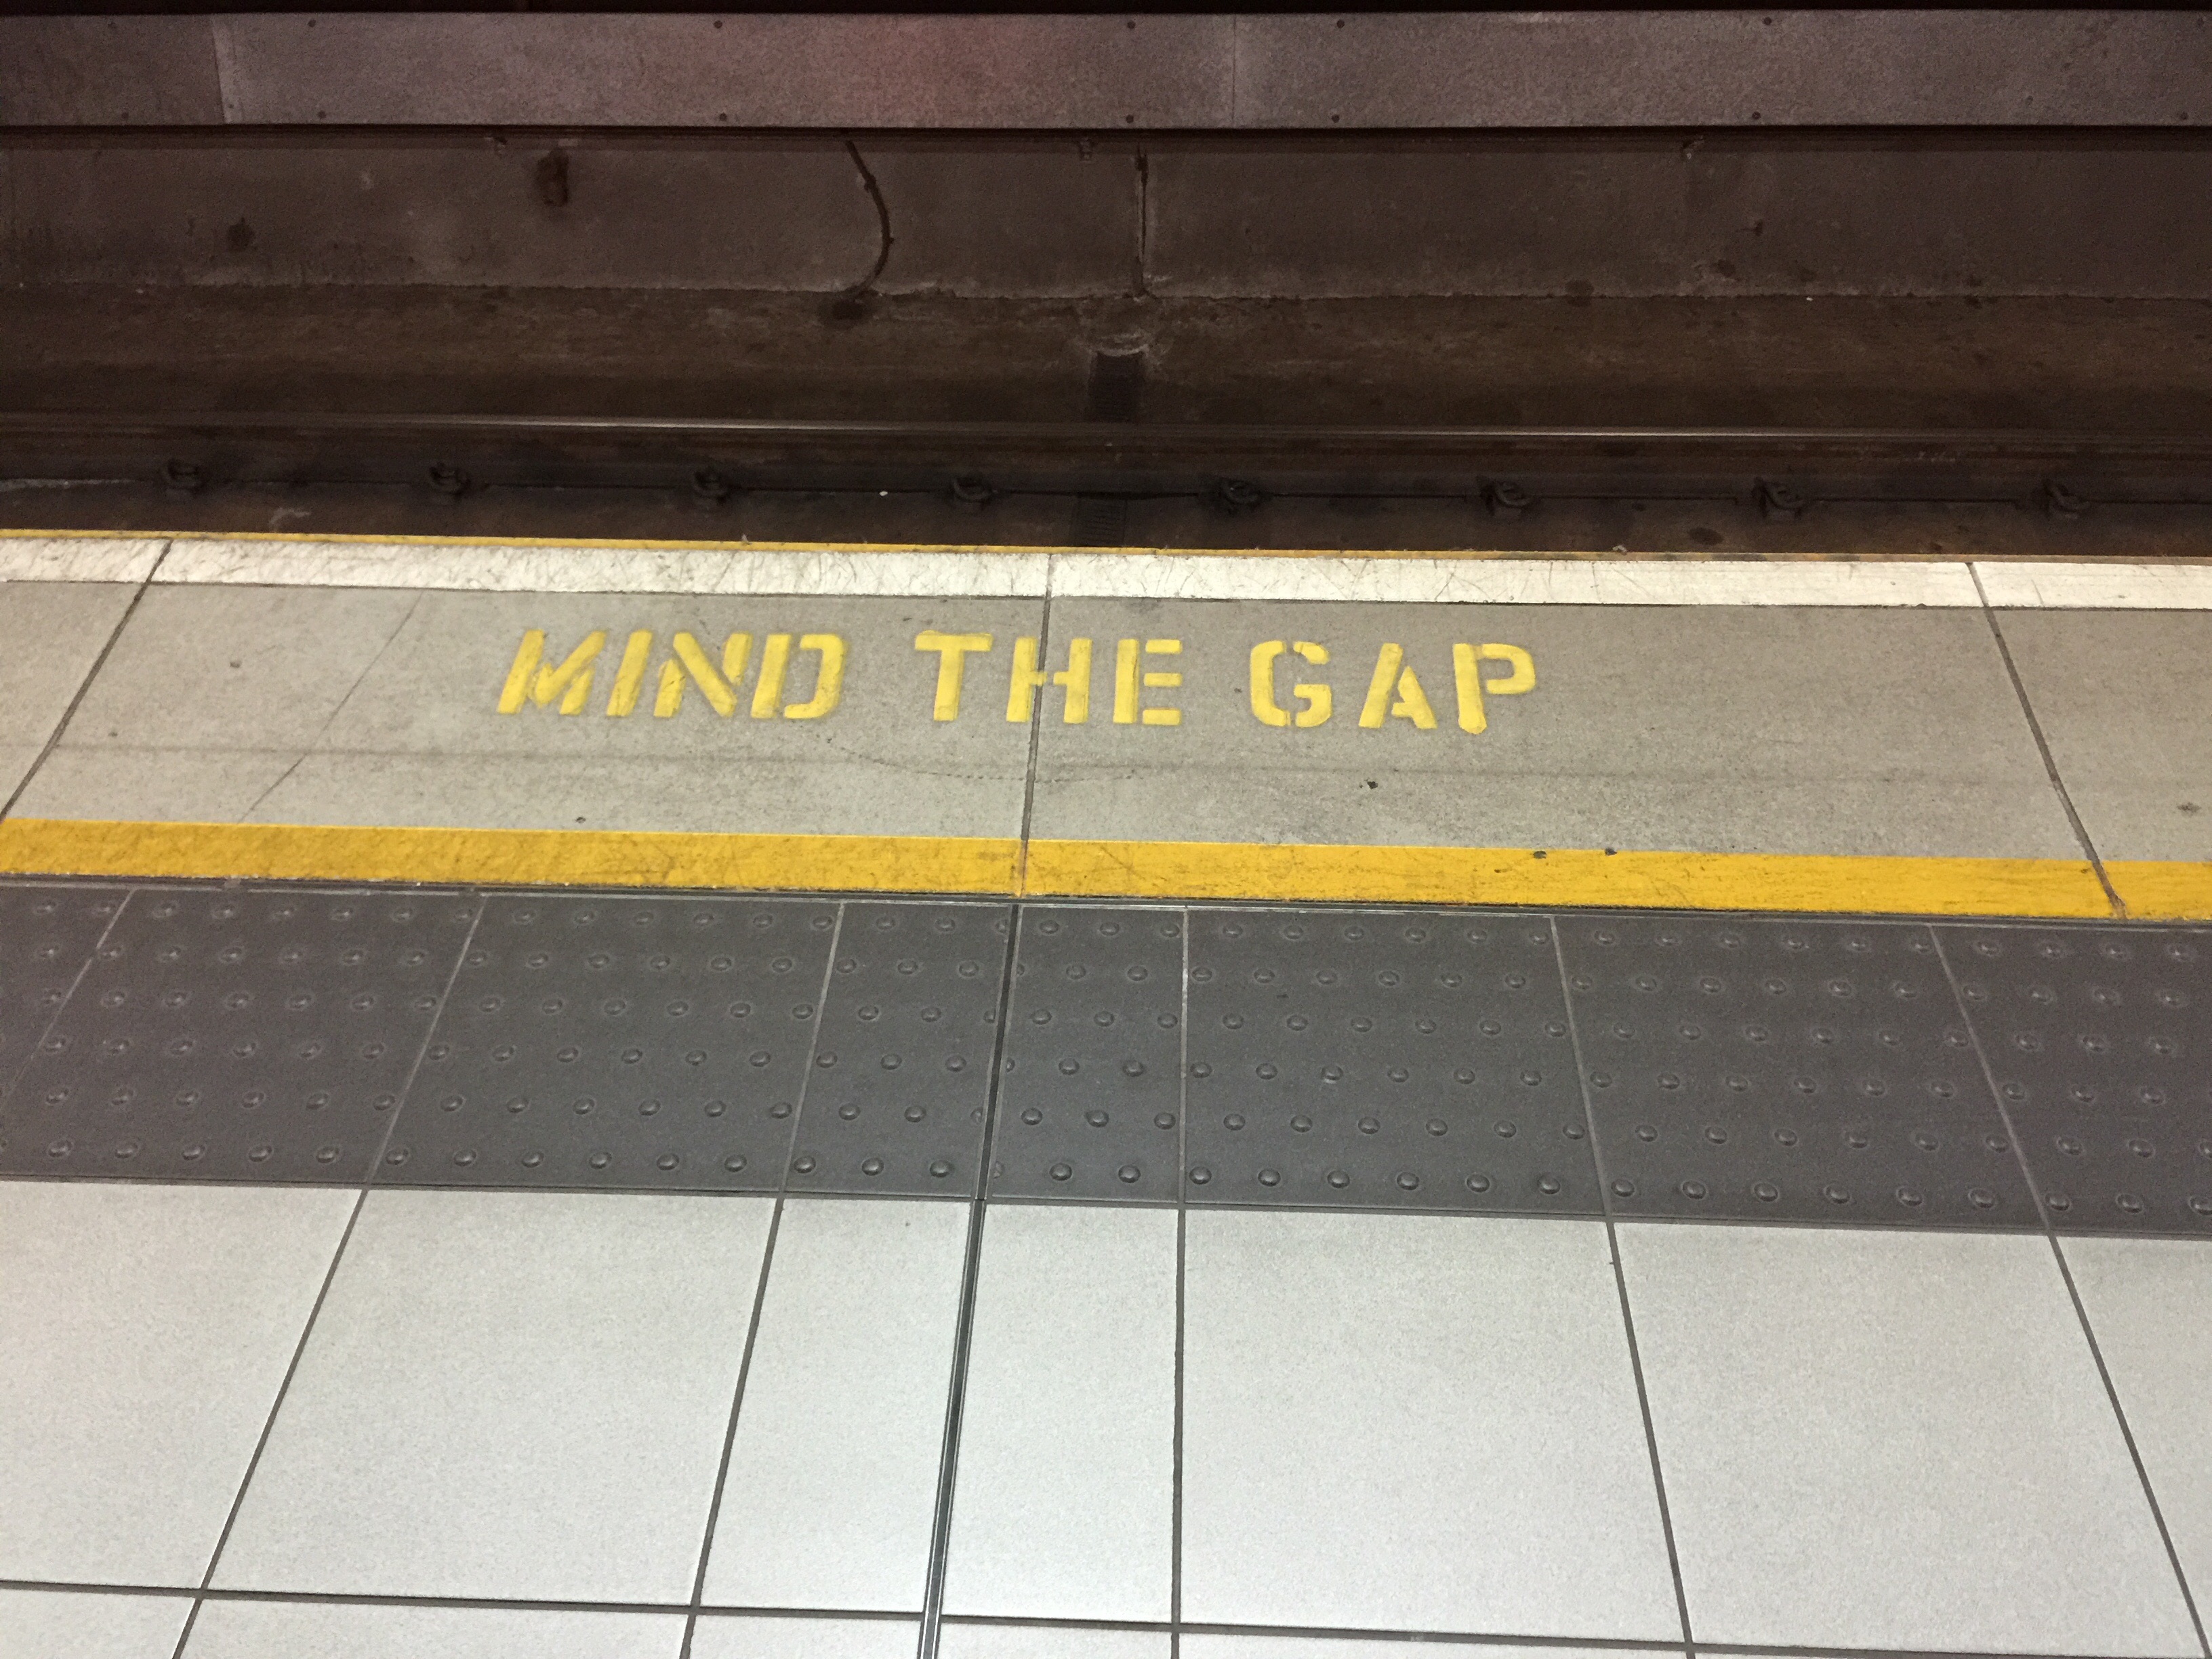
wood, tube, sidewalk, floor, train, asphalt, subway, underground, transportation, line, station, tile, gap, lane, london, british, mind, shape, flooring, road surface, mind the gap, automotive exterior